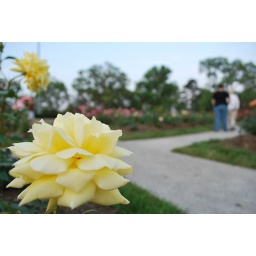
This is in a rose garden in Lorain Ohio. The woman's name with the black shirt in the background is Rose.